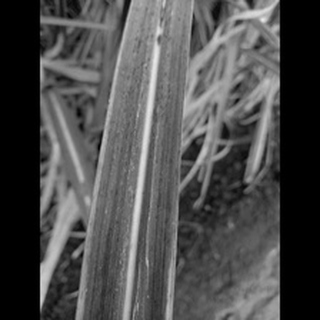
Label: sugarcane_rust